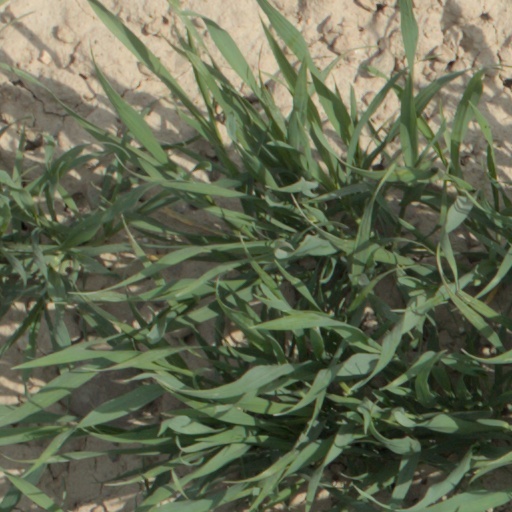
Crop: wheat